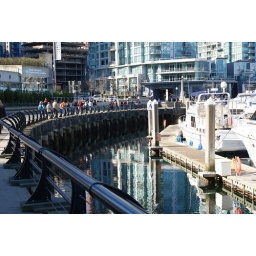
boats in van